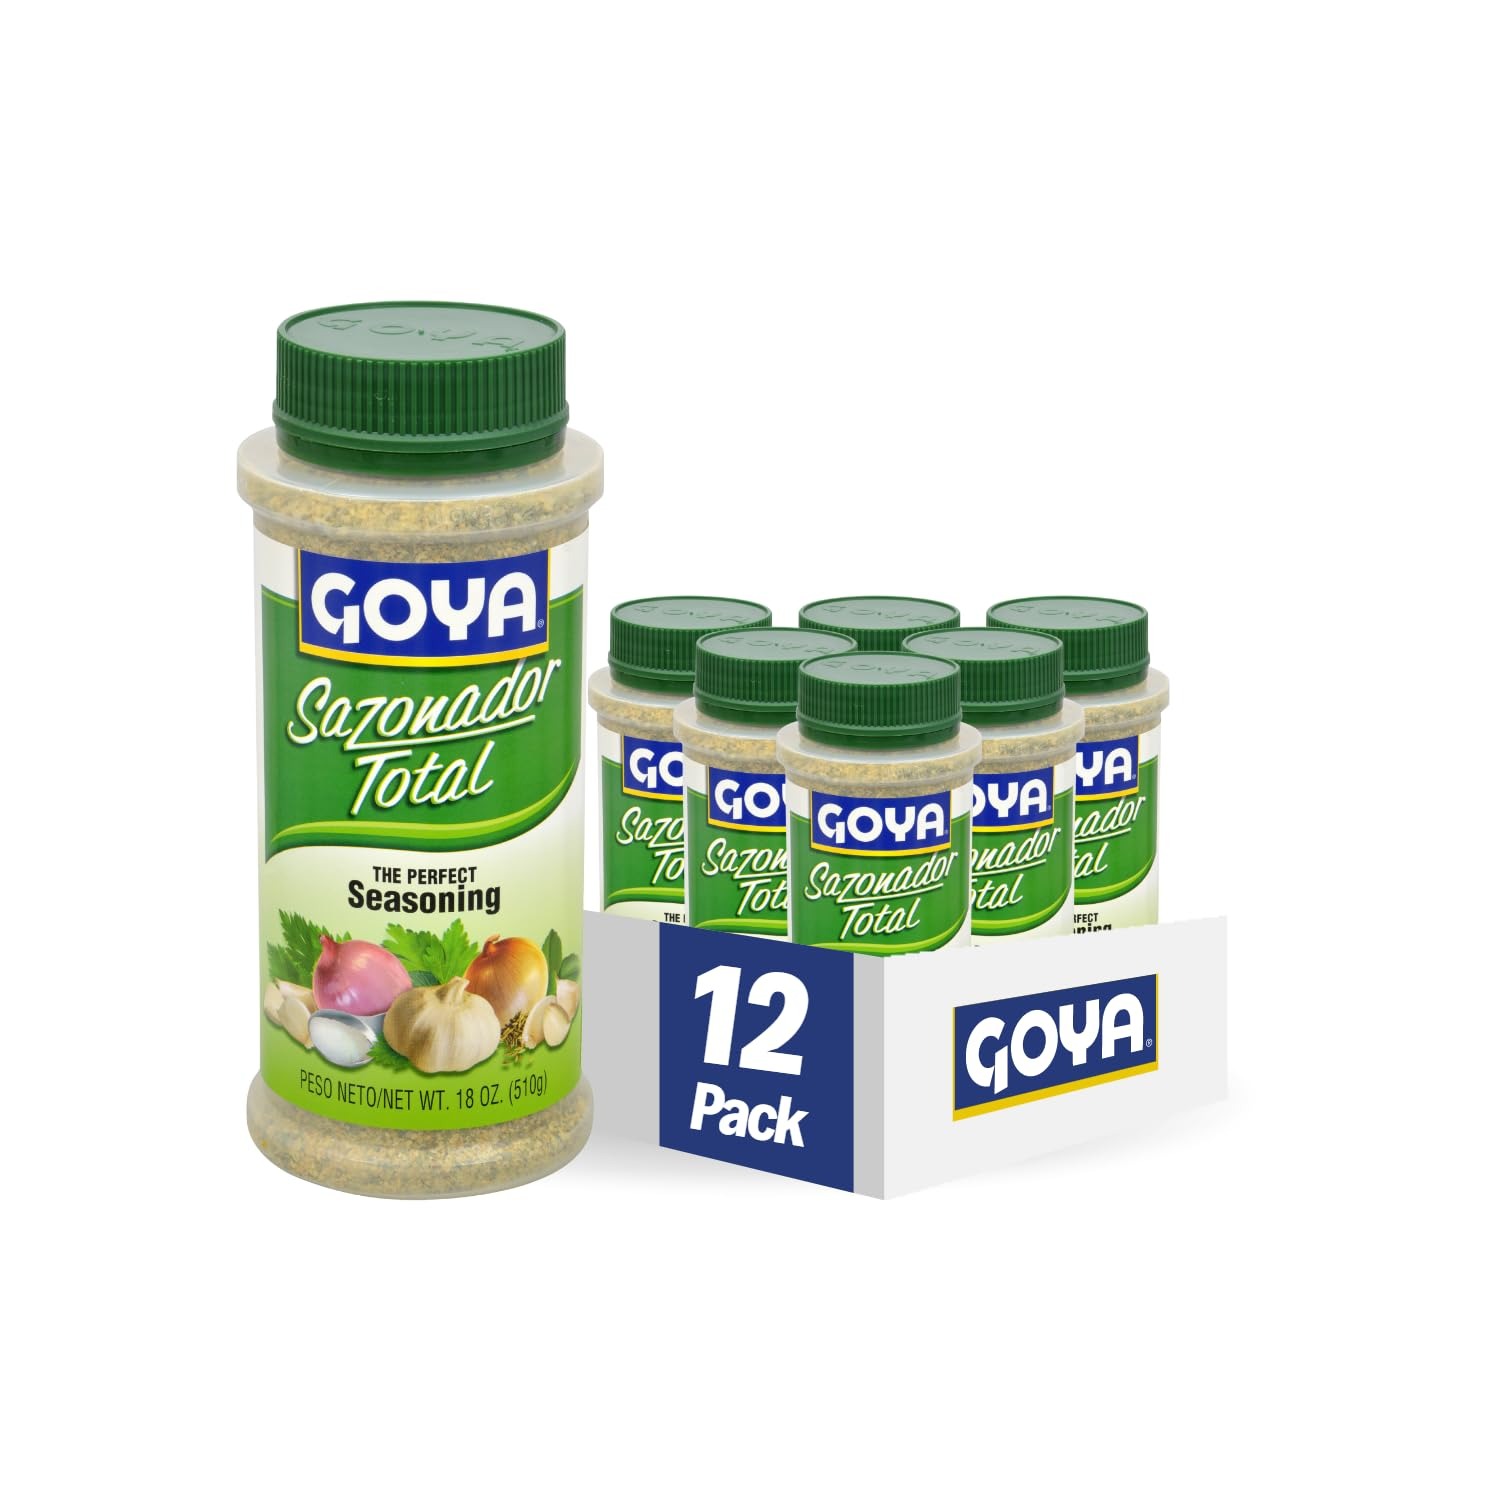
Item Name: Goya Foods Sazonador Total Seasoning, 18 Ounce (Pack of 12)
Bullet Point 1: Give your meals an extra burst of flavor with GOYA Sazonador Total.
Bullet Point 2: Its combination of spices enhances the natural flavor of your foods, making any dish taste truly special.
Bullet Point 3: Rub on meat or add to a salad
Bullet Point 4: Sizes: 11 Oz., 18 Oz.
Bullet Point 5: If it's Goya… it has to be good!
Value: 216.0
Unit: Ounce

Price: 11.445